Ukrainian passport

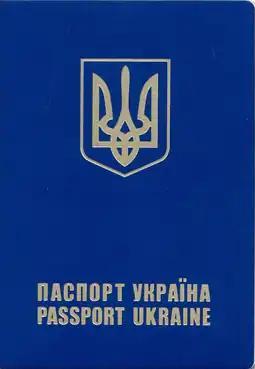
The front cover of a previous non-biometric Ukrainian passport.

Previously International Passports were issued only to citizens aged 18 and older (16 and older in case of permanent foreign residency). Prior to that age, Ukrainian citizens could get a Travel Document of a Child (PR type) similar in appearance to the passport valid for 3 years, and has only 8 pages. In some rare case Ukrainian citizens were allowed to have International Passport before the age of 18 or 16, but it also is valid for only 3 years. If a child holding Ukrainian citizenship has been adopted by a foreign citizen — they may get regular International Passport, which is valid for 10 years, just as for adults, instead of getting Child Travel Document.